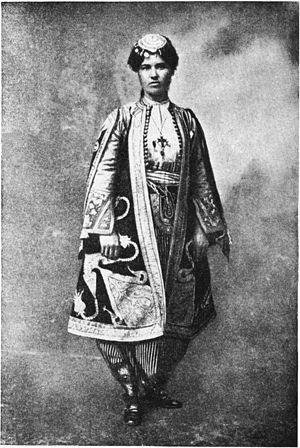
Tetovo est une municipalité et une ville du nord-ouest de la Macédoine du Nord, située à 40 kilomètres de la capitale Skopje. Elle se trouve au pied des monts Šar, dans la plaine du Polog et elle est traversée par la petite rivière Pena, affluent du Vardar. La municipalité compte 142 030 habitants en 2018, et la ville en elle-même 52 915 habitants, le reste de la population étant réparti dans les villages.